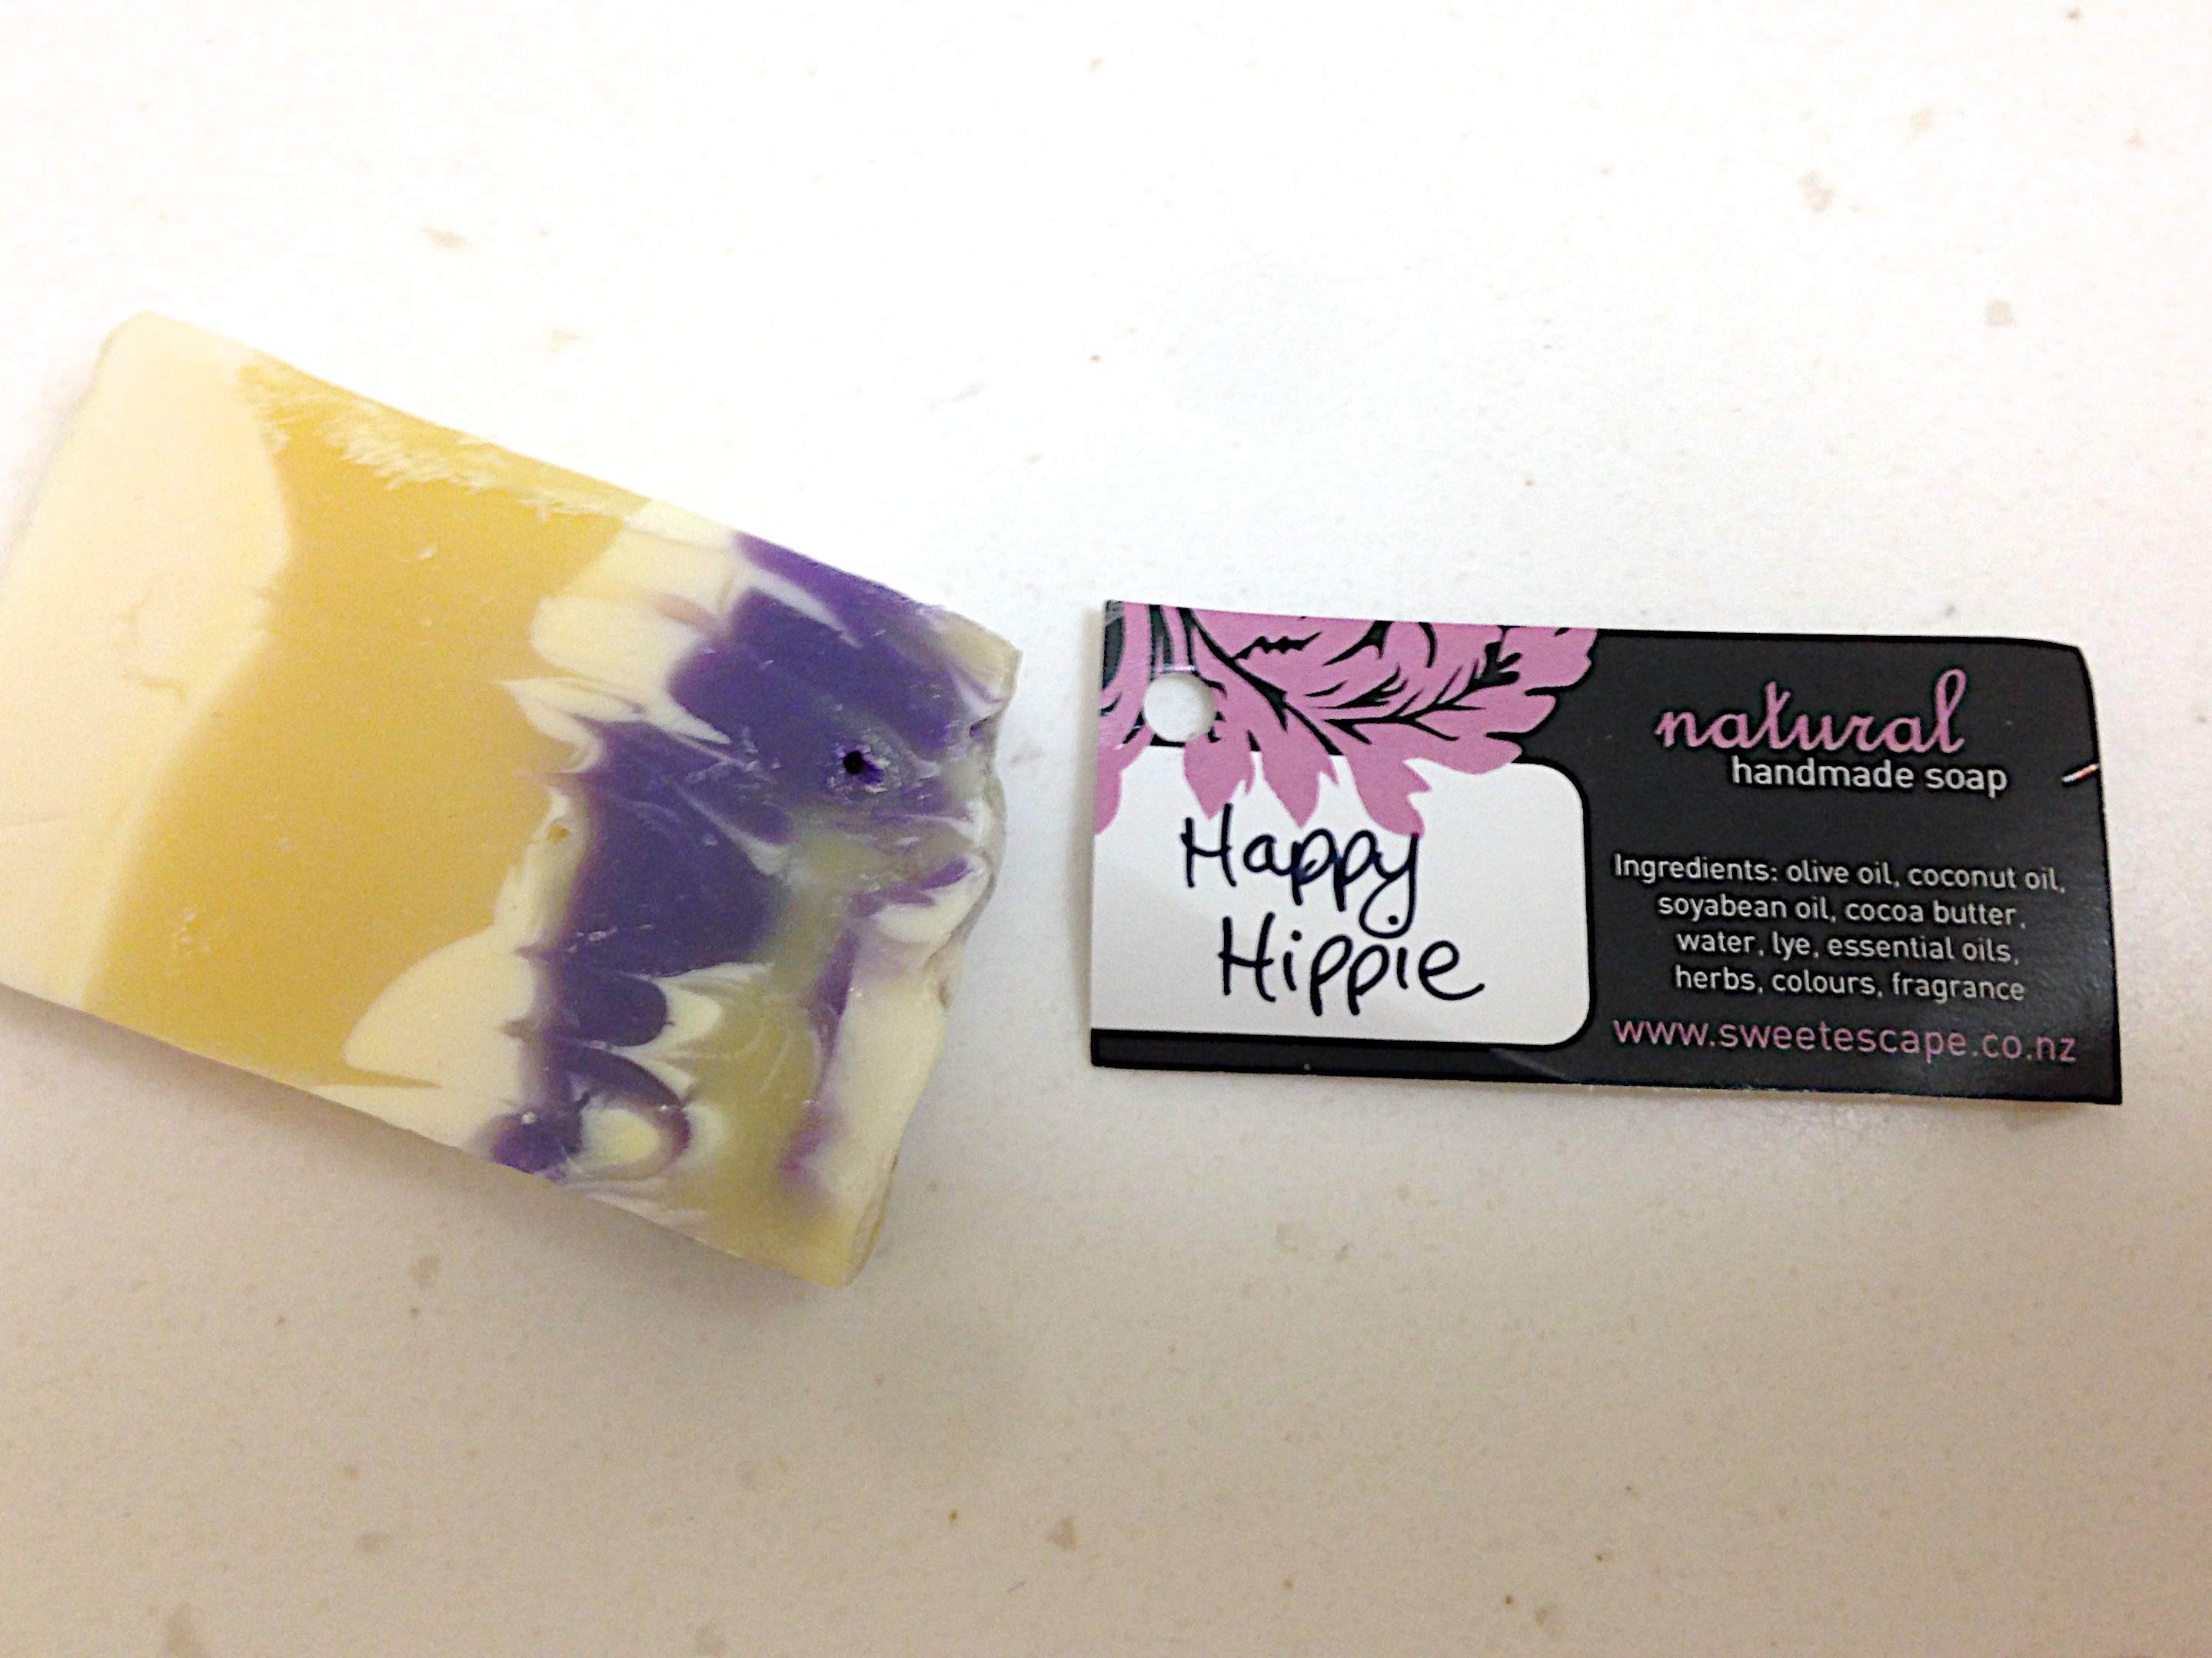
food, cream, soap, flavor